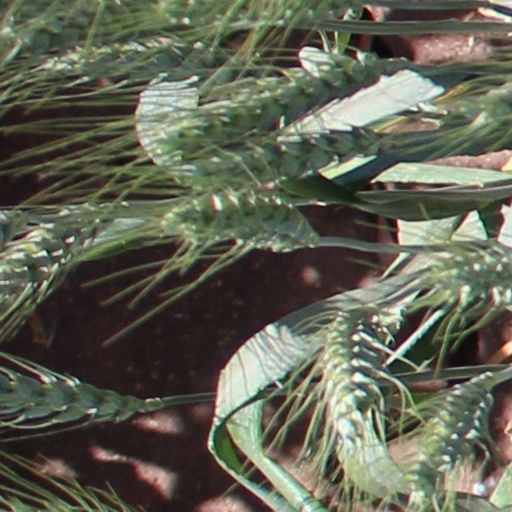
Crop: wheat